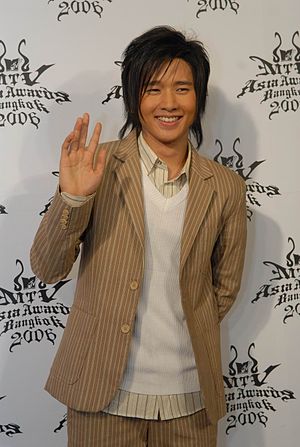
Tor+ Saksit
Tor Saksit Vejsupaporn, bedre kendt med kunstnernavnet โต๋ ศักดิ์สิทธิ์ / Tor+ Saksit, er en thailandsk sanger. Han er født den 20. januar 2527 i Thailand, og bor der stadig. Han er kristen og har desuden 2 yngre brødre.